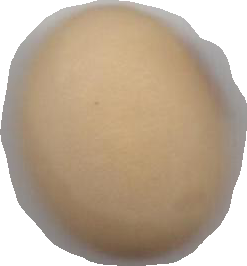
Variety: Anjasmoro